Maj. David Graham House

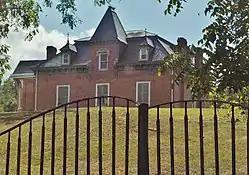

Maj. David Graham House, also known as Cedar Run Farm, is a historic home located at Fosters Falls, Wythe County, Virginia. The house was built in four sections, beginning about 1840 and finishing about 1890. As such its design details reflect styles from late Federal to orientalized Queen Anne. The house is a -story, T-shaped, wood and brick structure of immense proportions. It is topped by a hipped roof with dormers and features a short hipped roofed tower. Also on the property are the contributing office and commissary, spring house, kitchen, and two barns.